Kotta mara

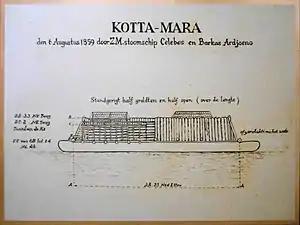

Kotta mara is a type of floating battery or fortified raft from Borneo. It is used by native Bornean (Banjarese and Dayak) in warfare, its usage rose prominently during the Banjarmasin war (1859–1906). Kotta mara is used in riverine warfare, as an armed vessel or simply a blockhouse or fortification to prevent enemy advance in the river.